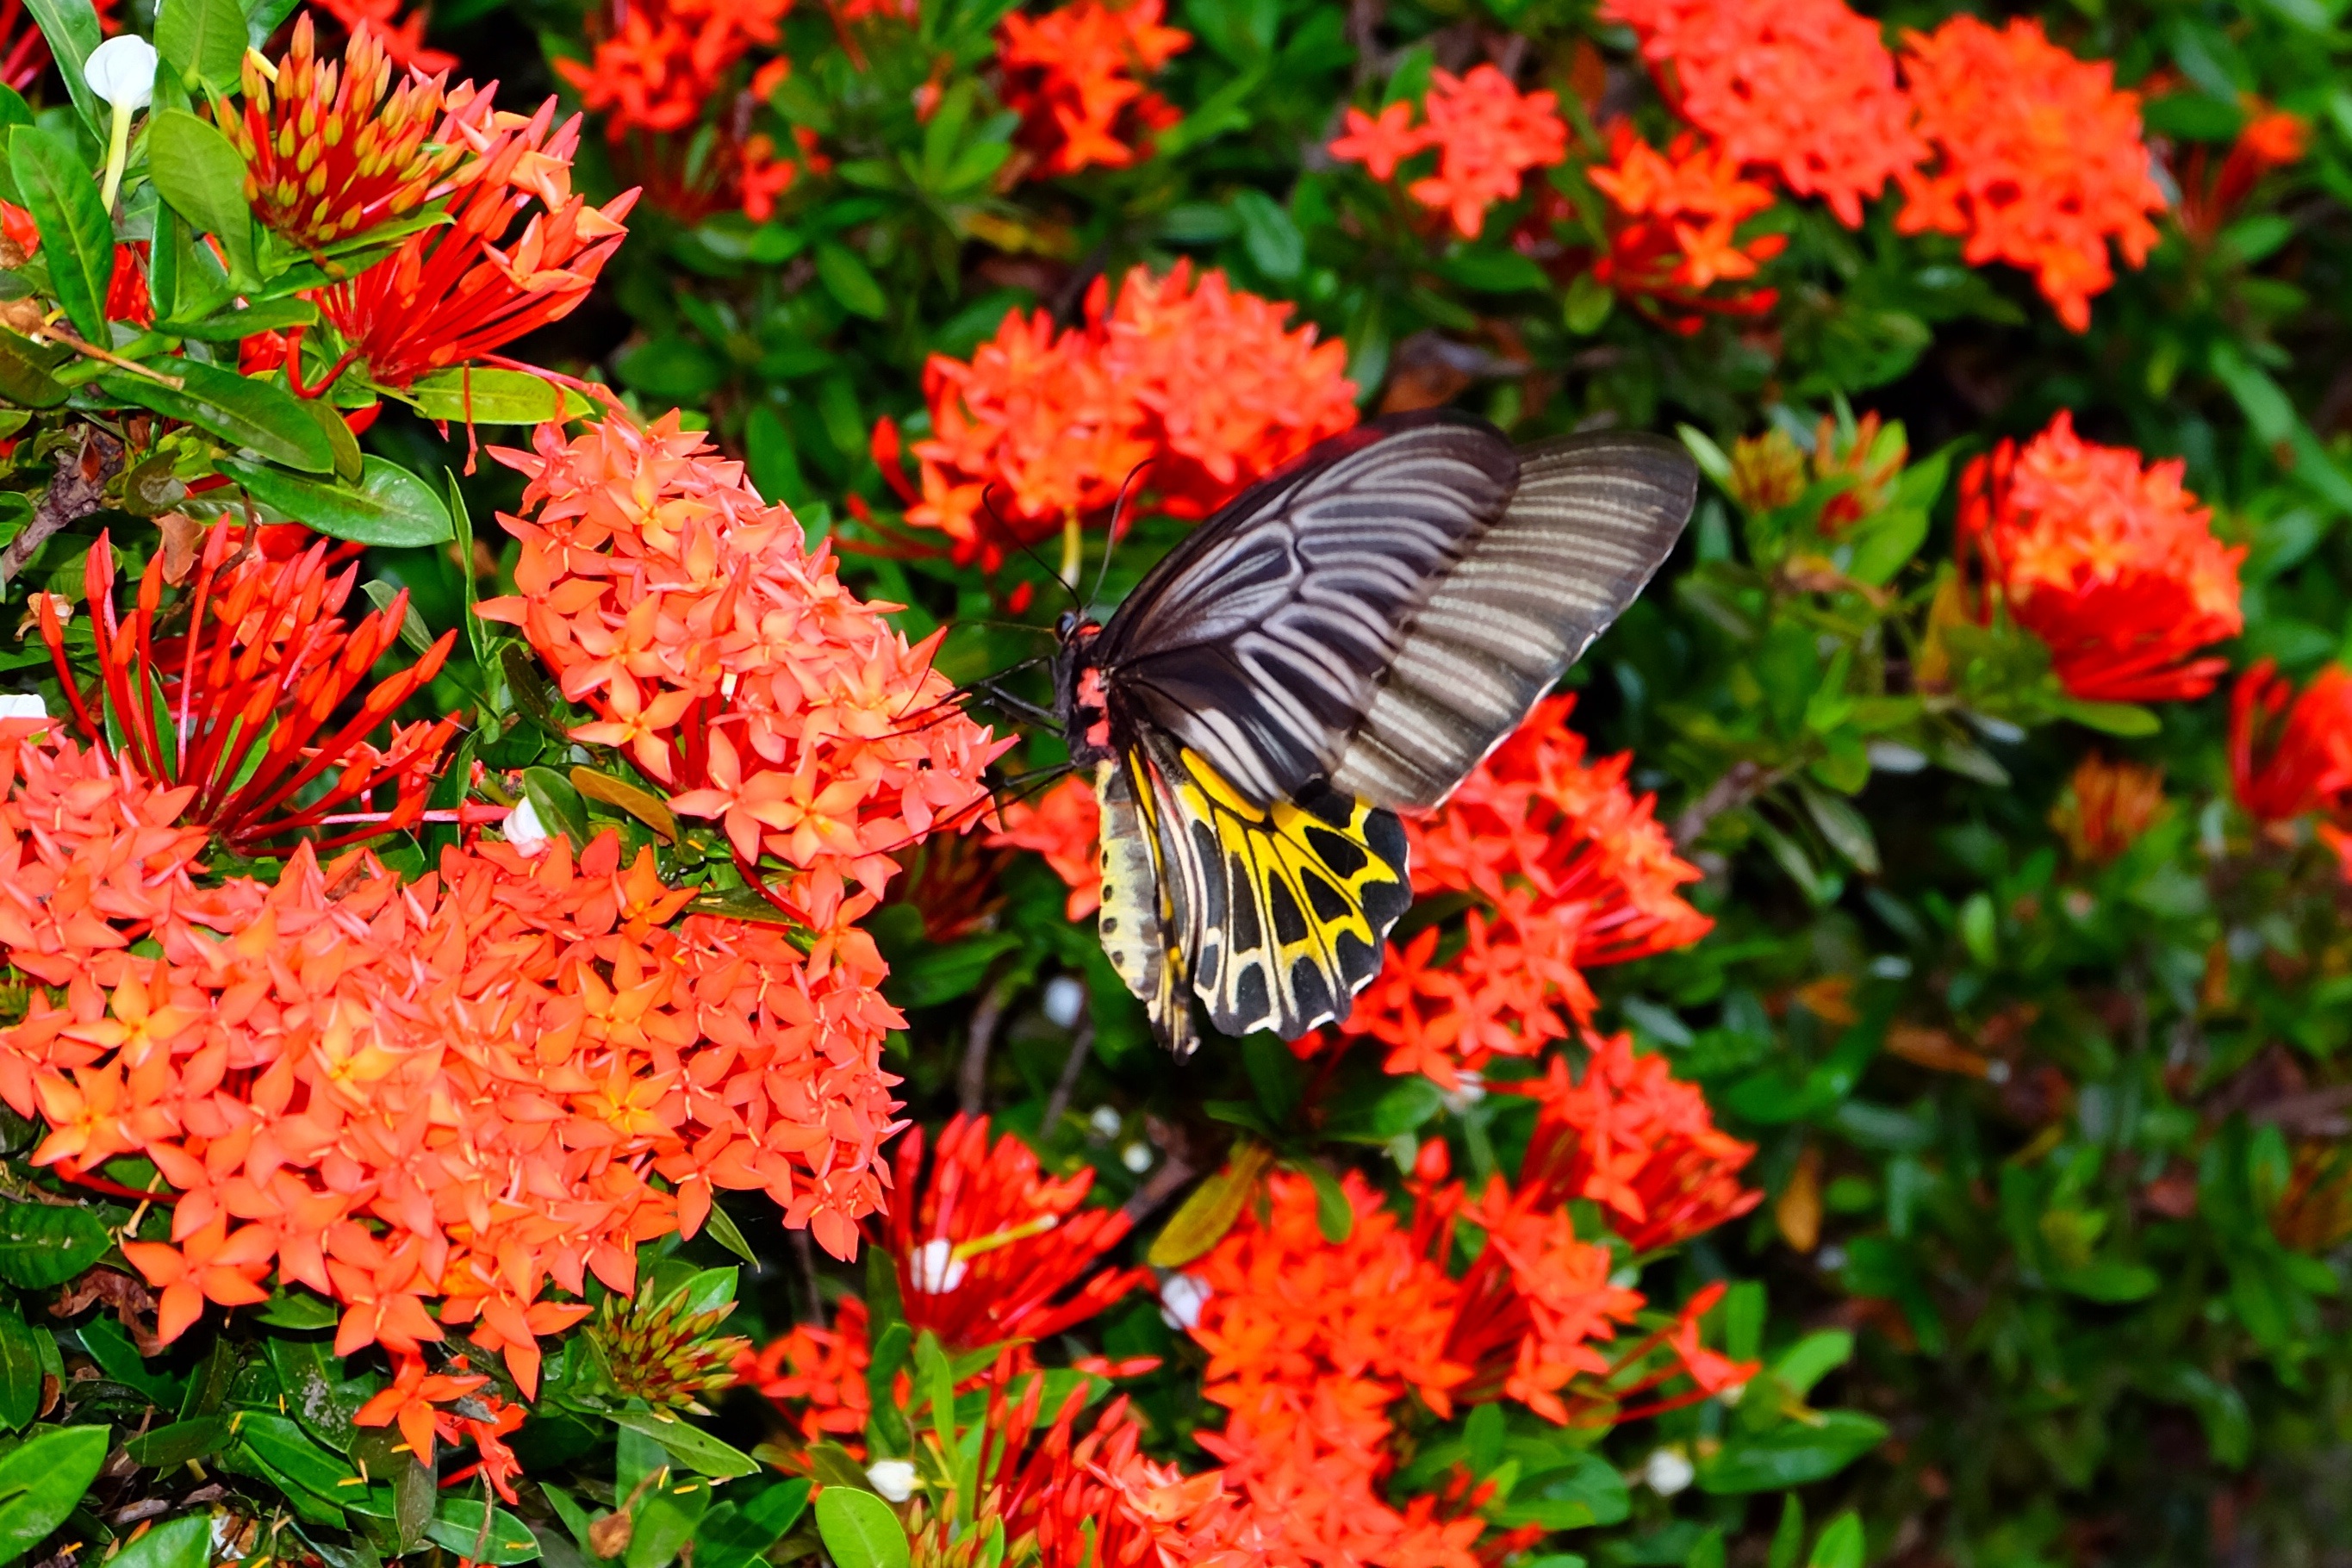
nature, leaf, flower, fly, color, insect, macro, small, autumn, botany, butterfly, colorful, yellow, garden, flora, fauna, invertebrate, life, monarch butterfly, shrub, nectar, pollinator, flower butterfly, annual plant, moths and butterflies